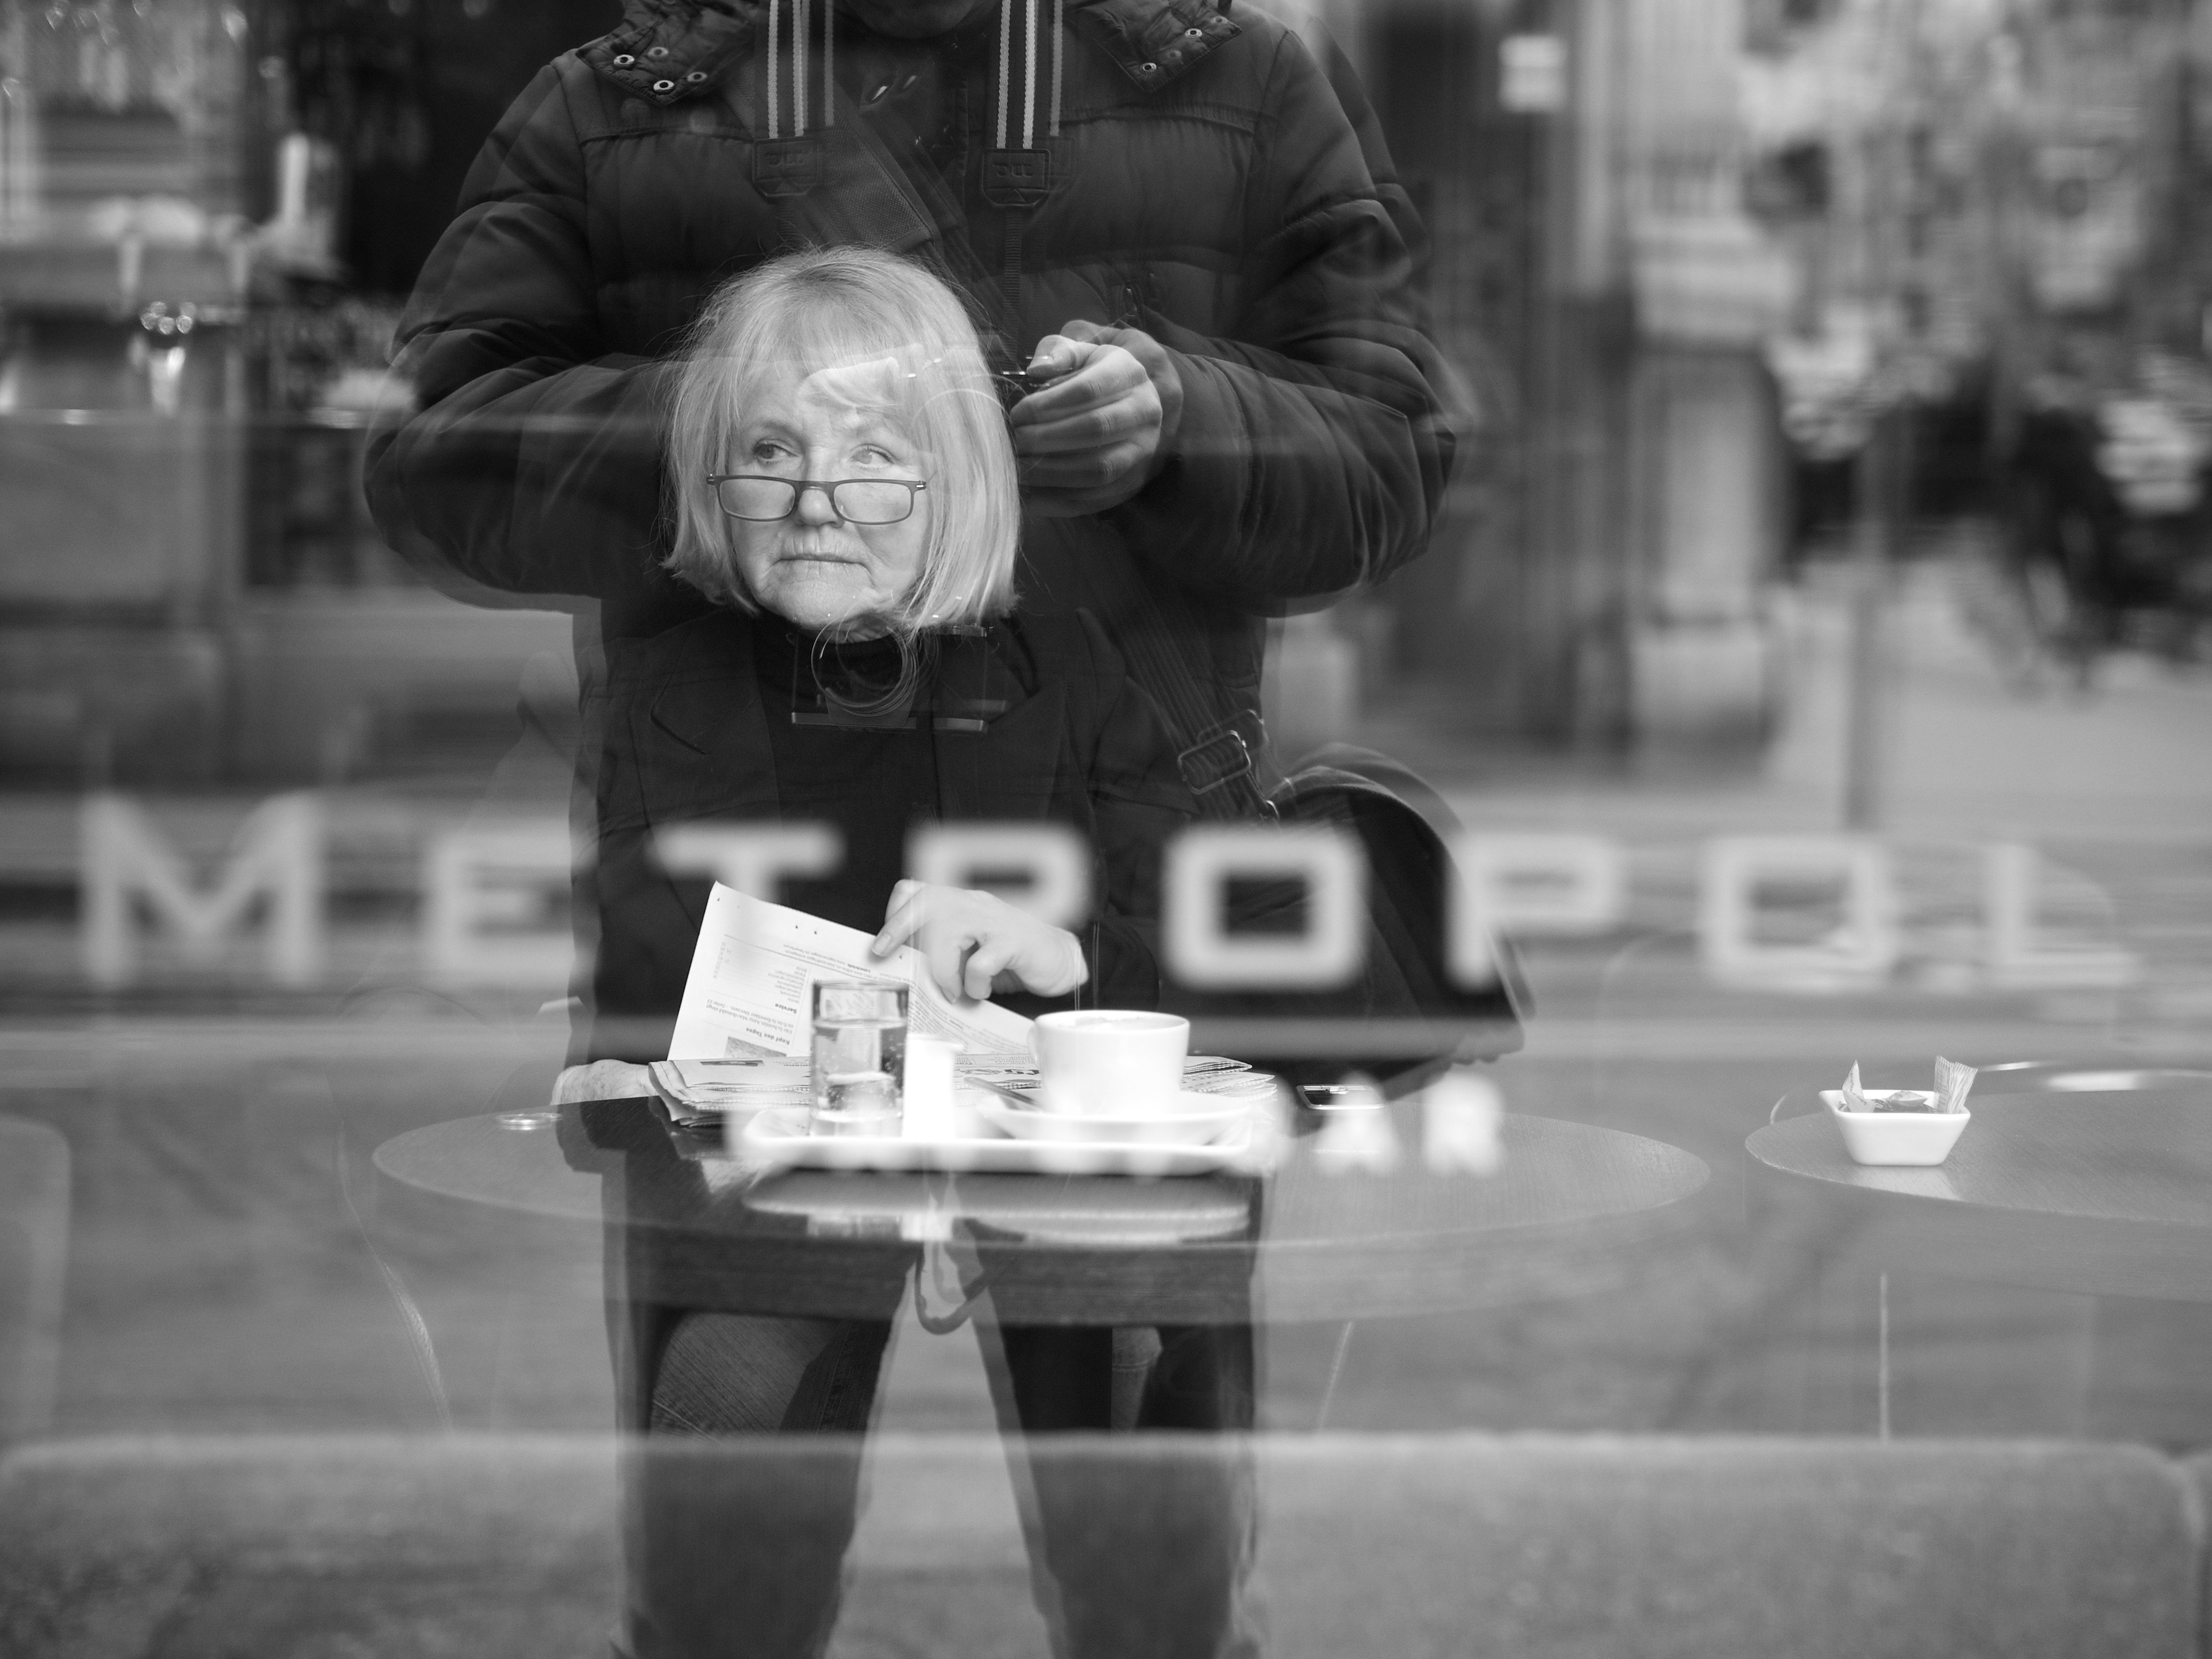
black and white, road, white, street, photography, ebook, training, black, monochrome, streetphotography, flickr, thomas, video, infrastructure, olympus, photograph, snapshot, omd, image, fuji, leica, monochrom, leuthard, hcb, thomasleuthard, interaction, monochrome photography, film noir